The Prisoner of the Maharaja

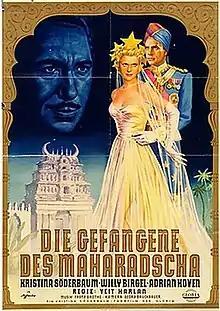

The Prisoner of the Maharaja is a 1954 West German adventure film directed by Veit Harlan and starring Kristina Söderbaum, Willy Birgel, and Adrian Hoven. It is a sequel to the 1953 film "Stars Over Colombo".